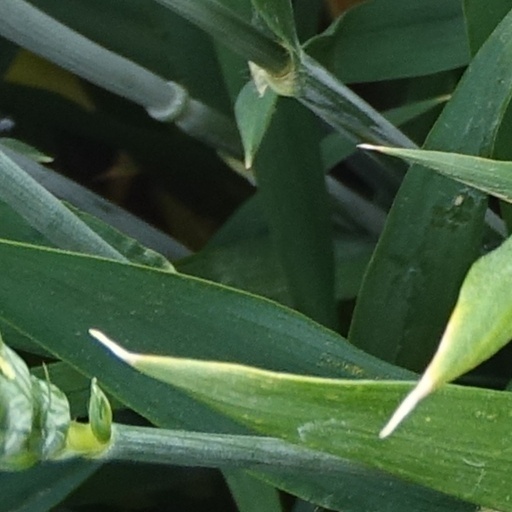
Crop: wheat